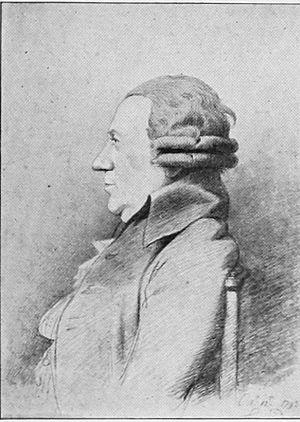
John Hoole est un érudit traducteur anglais.